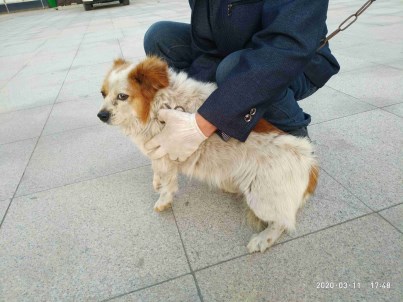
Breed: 3336-n000121-chinese_rural_dog